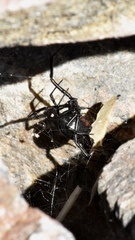
Species: Lactrodectus_hesperus